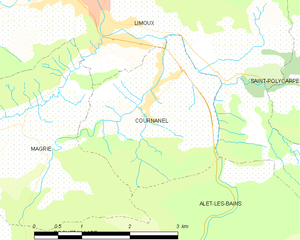
Carte des communes françaises: Cournanel